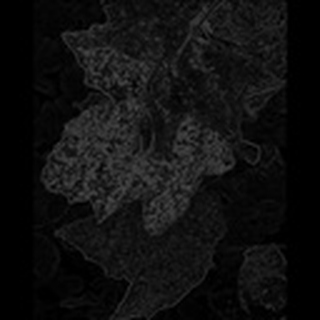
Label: cotton_powdery_mildew